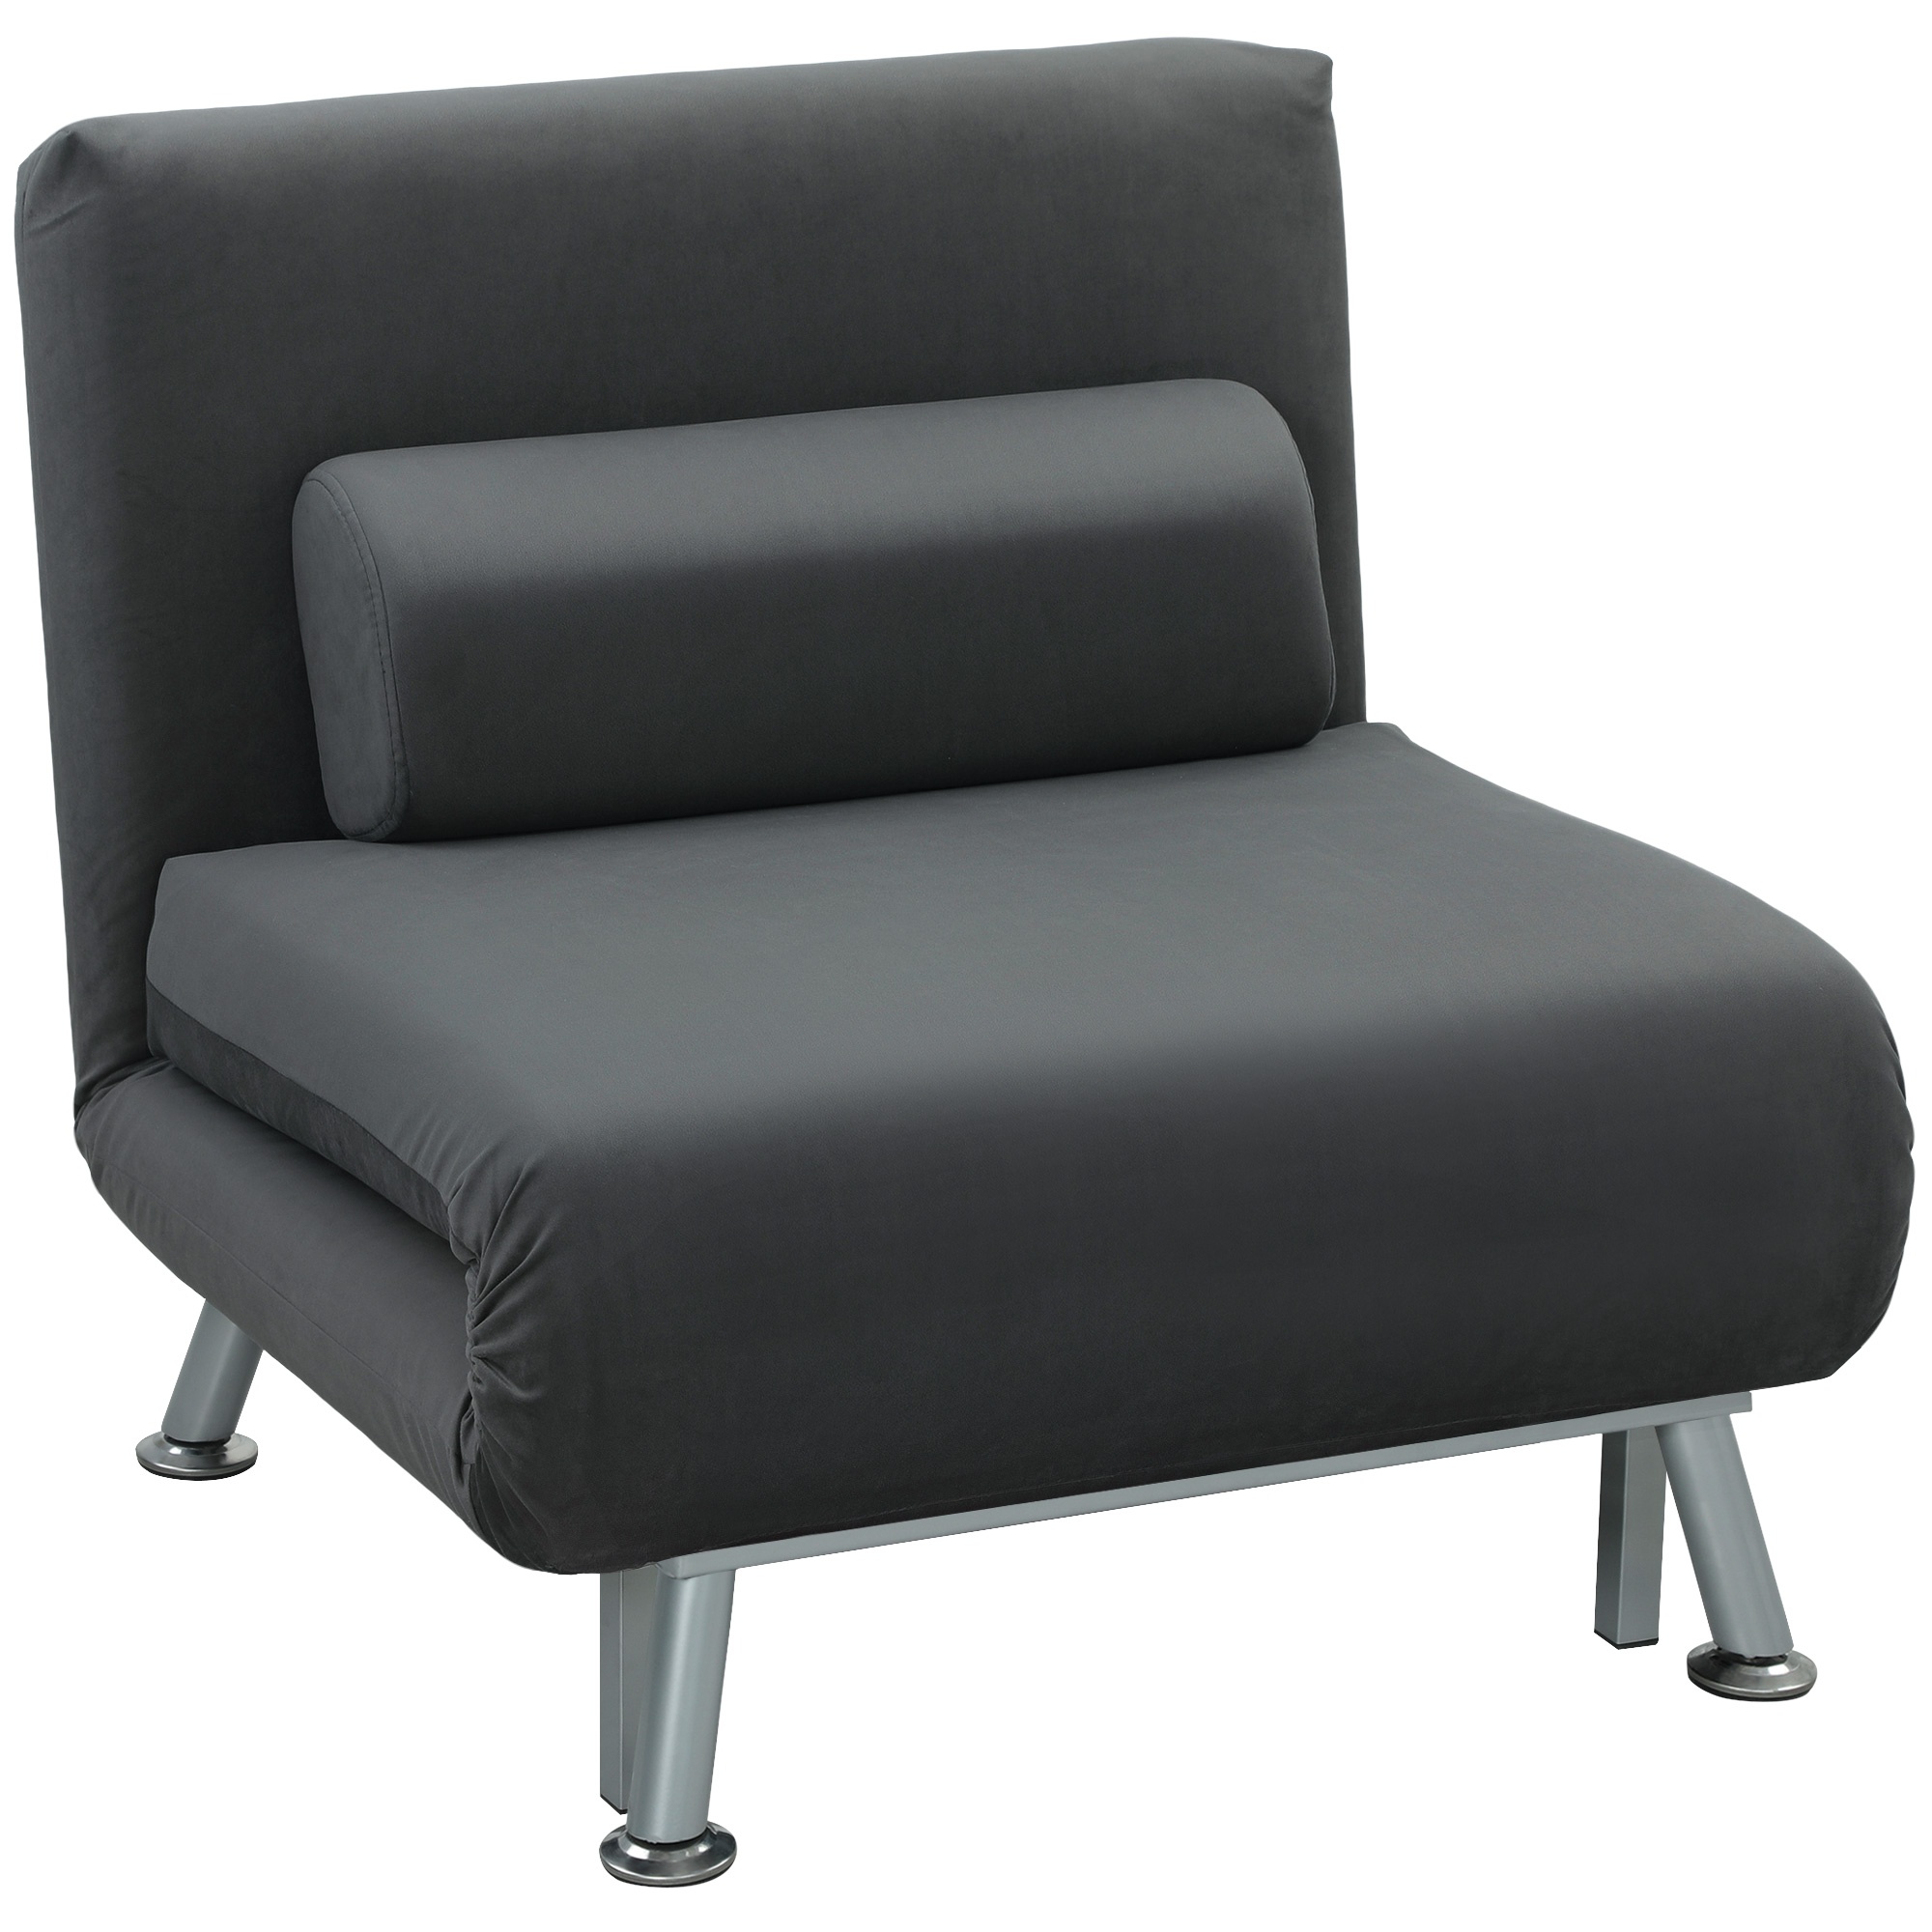
3-in-1 Sofa Bed with Adjustable Backrest and Linen-Effect Fabric Cushion, Dark Grey
Featured SINGLE CHAIR BED: With a simple move, you can transform this modern armchair into a comfortable single bed. Flip down the backrest, pull out the seat, and in an instant you'll have a chaise longue or an elegant bed for your guests. CHAIR WITH ADJUSTABLE BACKREST: This chair bed can be adjusted to 5 positions up to a maximum angle of 180°, allowing you to find the perfect position. This chair bed is ideal for napping, watching TV, or reading. GUARANTEED COMFORT: Thanks to the high-quality foam padding, the single bed armchair covered in velvet-effect fabric offers high comfort, distributing weight evenly and ensuring hours of relaxation in a sitting or lying position MODERN DESIGN: The chair bed boasts a modern and clean design. Featuring an elegant color and a simple structure, it blends harmoniously with any decor, adding a touch of class. DIMENSIONS: Overall dimensions: 75W x 70D x 75H cm (chair mode), 180W x 75D x 25H cm (bed mode) Characteristics: • 3-in-1 sofa bed for living room and bedroom • Single sofa bed with thick padding to achieve high levels of comfort both in sitting and lying positions • The frame of the modern armchair is made of sturdy steel and is easily extendable • Reclining armchair with 5-position adjustable backrest • Removable and washable back cushion cover • Foldable and space-saving when not in use Technical data: • Color: Dark gray, silver legs • Material: Steel, velvet effect fabric (100% polyester), foam • Overall dimensions: 75W x 70D x 75H cm (armchair) 180L x 75D x 25H cm (bed) • Cushion: 55L x 20D cm • Weight capacity: 150 kg Package Contents: • 1 x Sofa bed • 1 x Pillow • 1 x Instruction Manual
Brand: HOMCOM
Category: Furniture > Chairs > Armchairs, Recliners & Sleeper Chairs > Sleeper Chairs